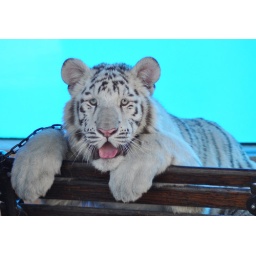
White Bengal tiger sits in front of aquarium window